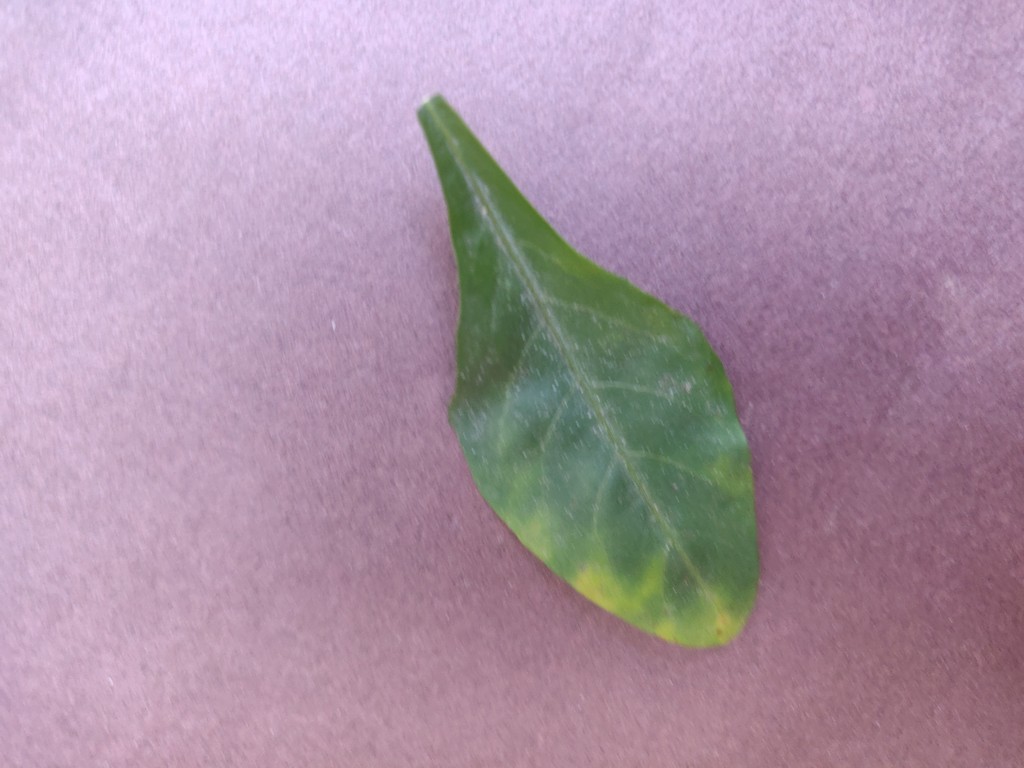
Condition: Unhealthy
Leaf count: single
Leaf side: front